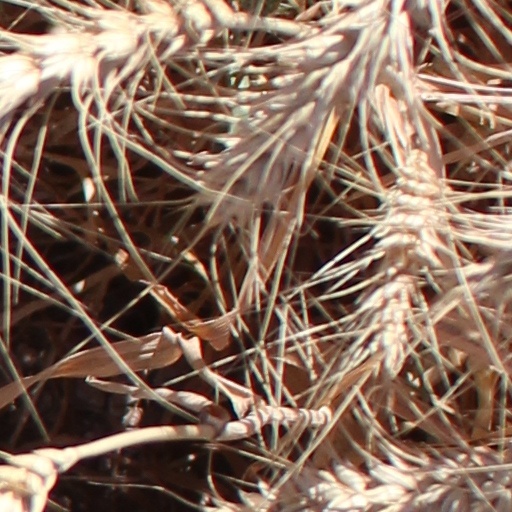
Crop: wheat